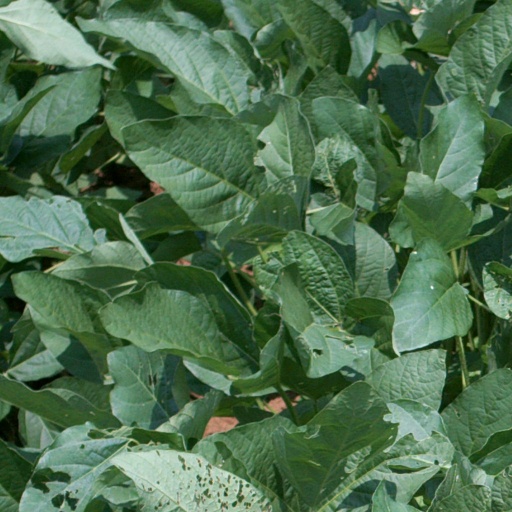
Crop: soybean